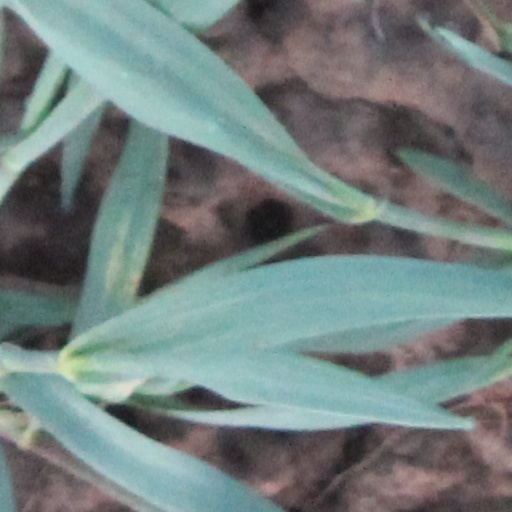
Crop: wheat